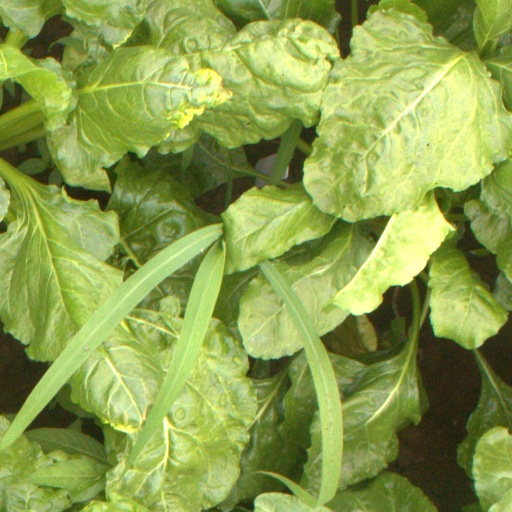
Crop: sugar beet